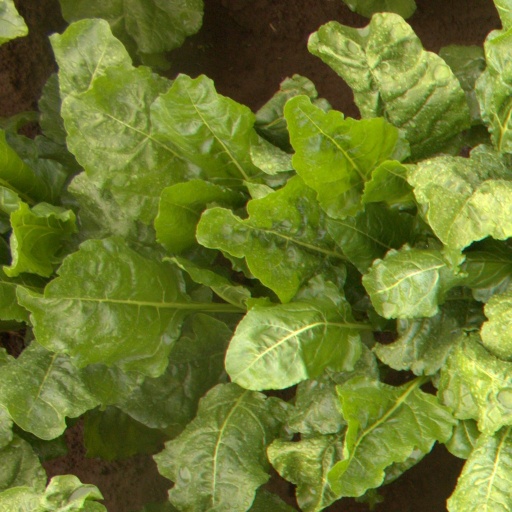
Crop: sugar beet